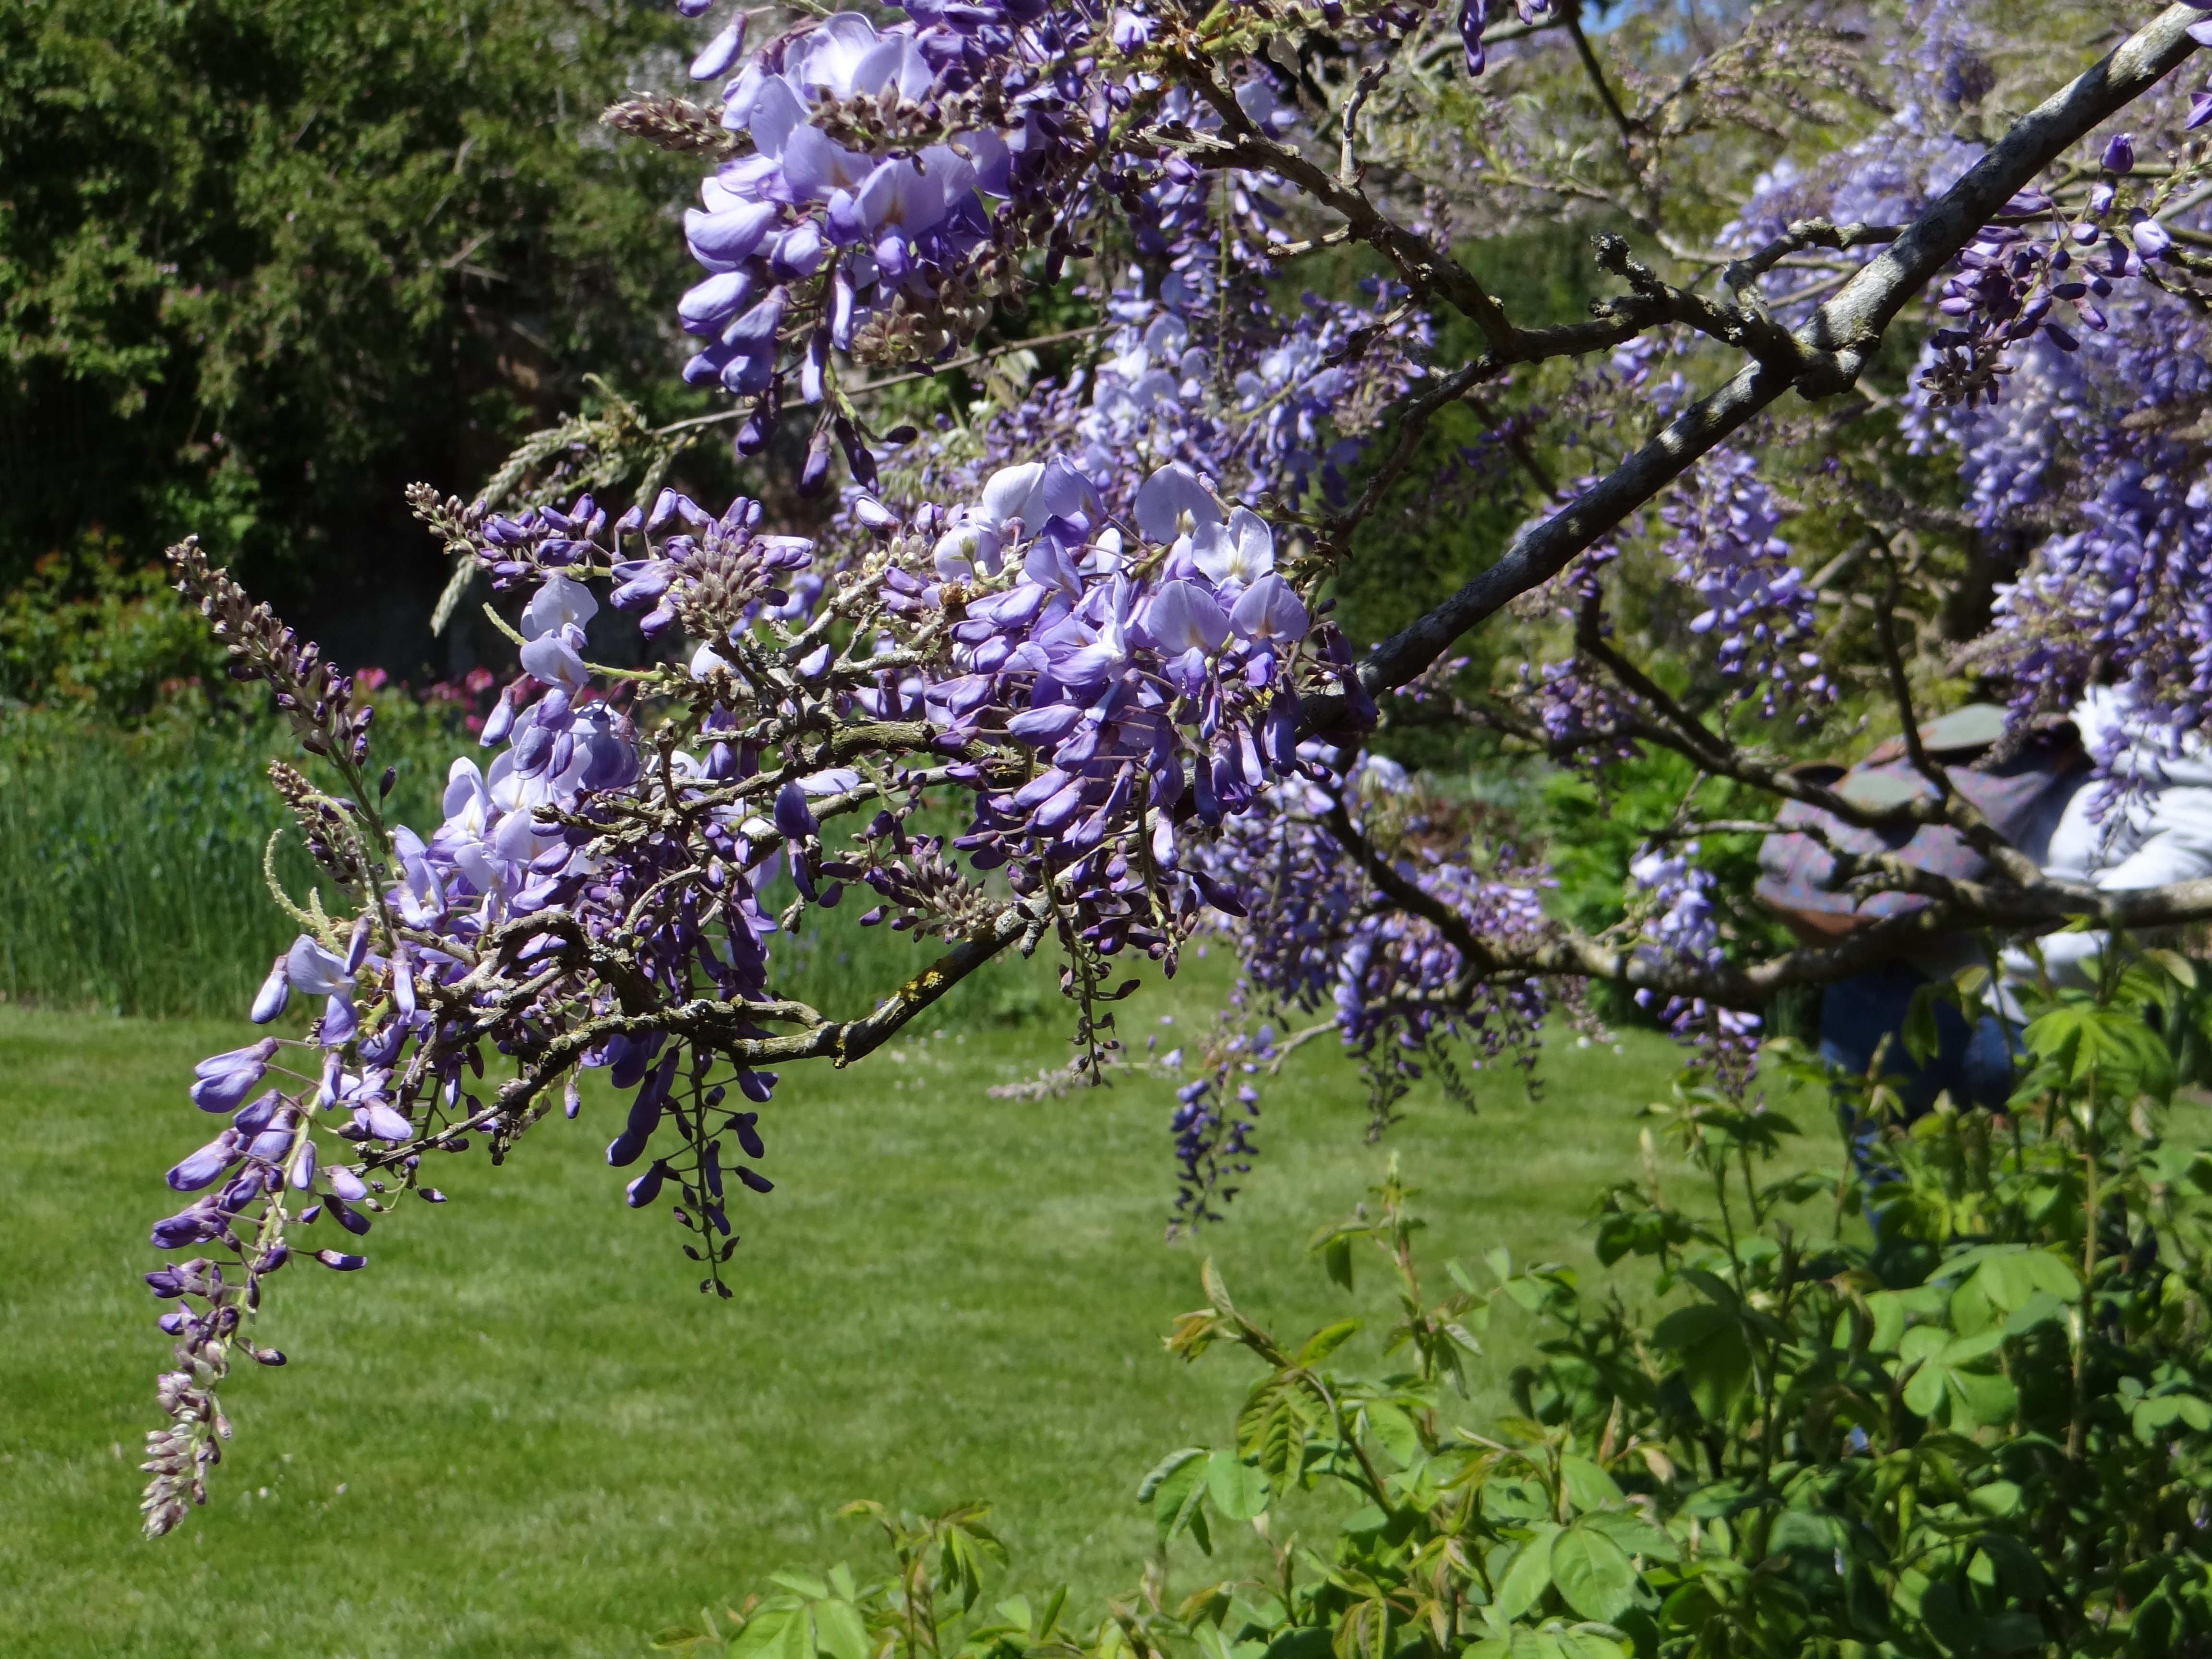
tree, branch, blossom, plant, flower, purple, summer, food, spring, produce, botany, flora, season, cherry blossom, wildflower, shrub, lilac, wisteria, flowering plant, land plant